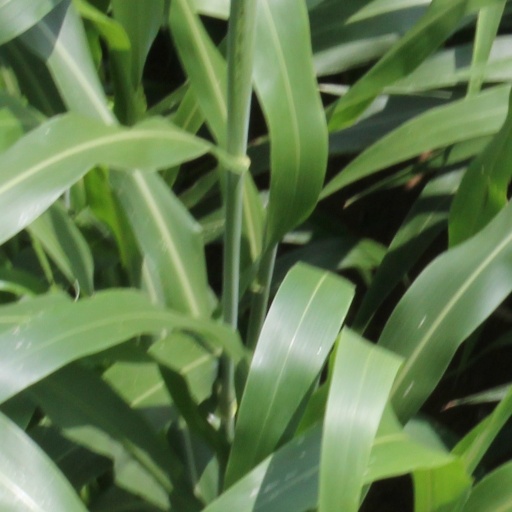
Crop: sorghum